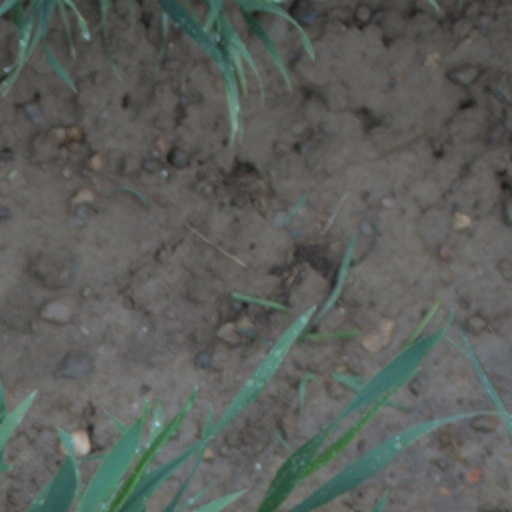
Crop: wheat